Marjory Warren

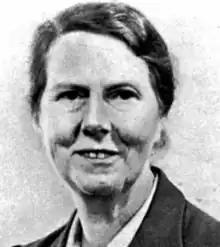

Marjory Winsome Warren (28 October 1897 – 5 September 1960) is one of the first geriatricians and considered the mother of modern geriatric medicine.